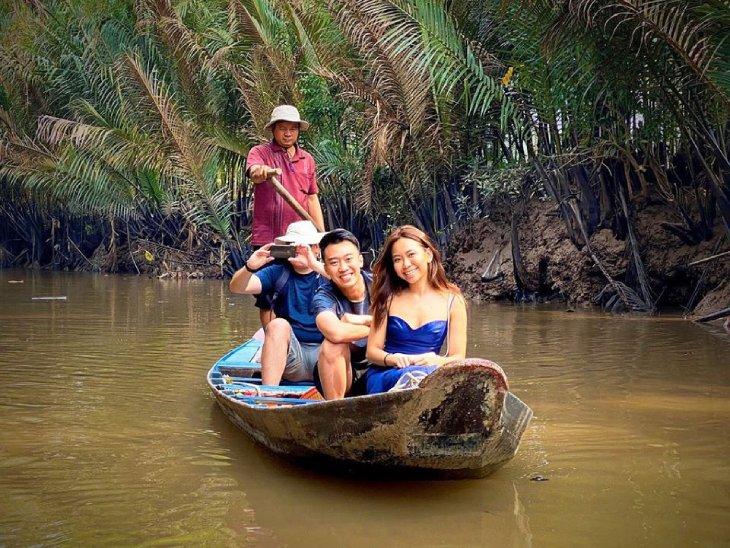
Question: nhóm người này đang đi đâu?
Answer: đang đi du lịch trên sông